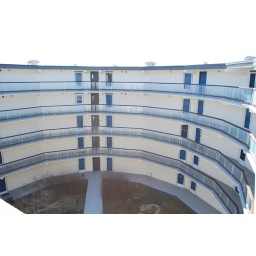
apartment building on the water in Newport